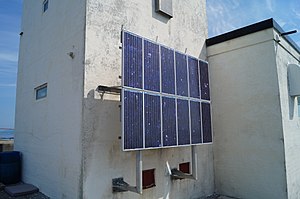
Marstein fyr / Galleri
Fyret får strøm fra et solcellepanel
Marstein fyr i Austevoll kommune i Vestland fylke i Norge, er et kystfyr som har vært i drift siden 1877. Det første fyr blev ødelagt under anden verdenskrig og der blev bygget et helt nyt fyrtårn i 1949. Nutidens fyr består af et hvidt stenhus og tårn, det blev automatiseret i 1987 og afbemandet i 2002.